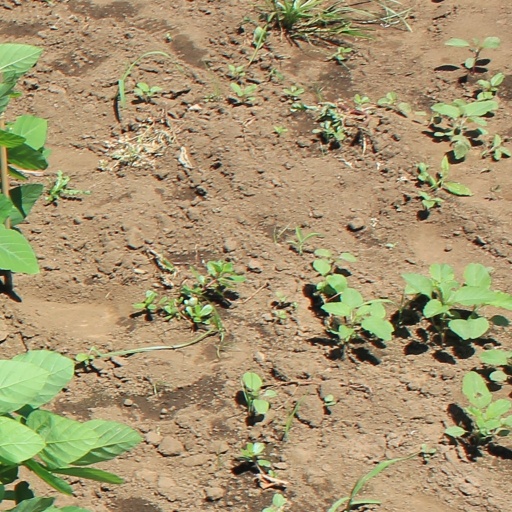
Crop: soybean